Museum of Fine Arts of Lyon

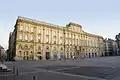
The Museum of Fine Arts of Lyon

The Museum of Fine Arts of Lyon is a municipal museum of fine arts in the French city of Lyon. Located near the Place des Terreaux, it is housed in a former Benedictine convent which was active during the 17th and 18th centuries. It was restored between 1988, and 1998, remaining open to visitors throughout this time despite the ongoing restoration works. Its collections range from ancient Egyptian antiquities to the Modern art period, making the museum one of the most important in Europe. It also hosts important exhibitions of art, for example the exhibitions of works by Georges Braque and Henri Laurens in the second half of 2005, and another on the work of Théodore Géricault from April to July 2006. It is one of the largest art museums in France.